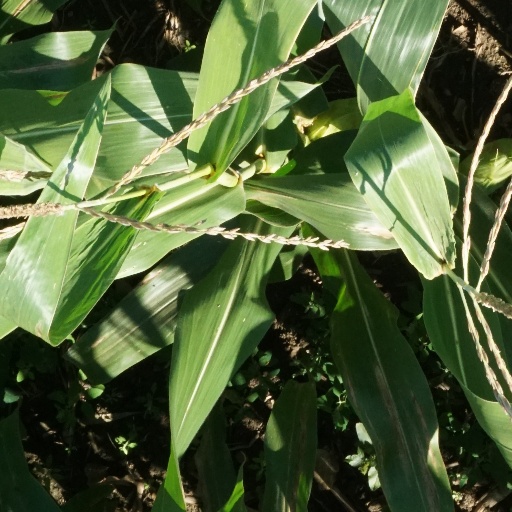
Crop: maize; corn